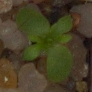
Label: scentless_mayweed